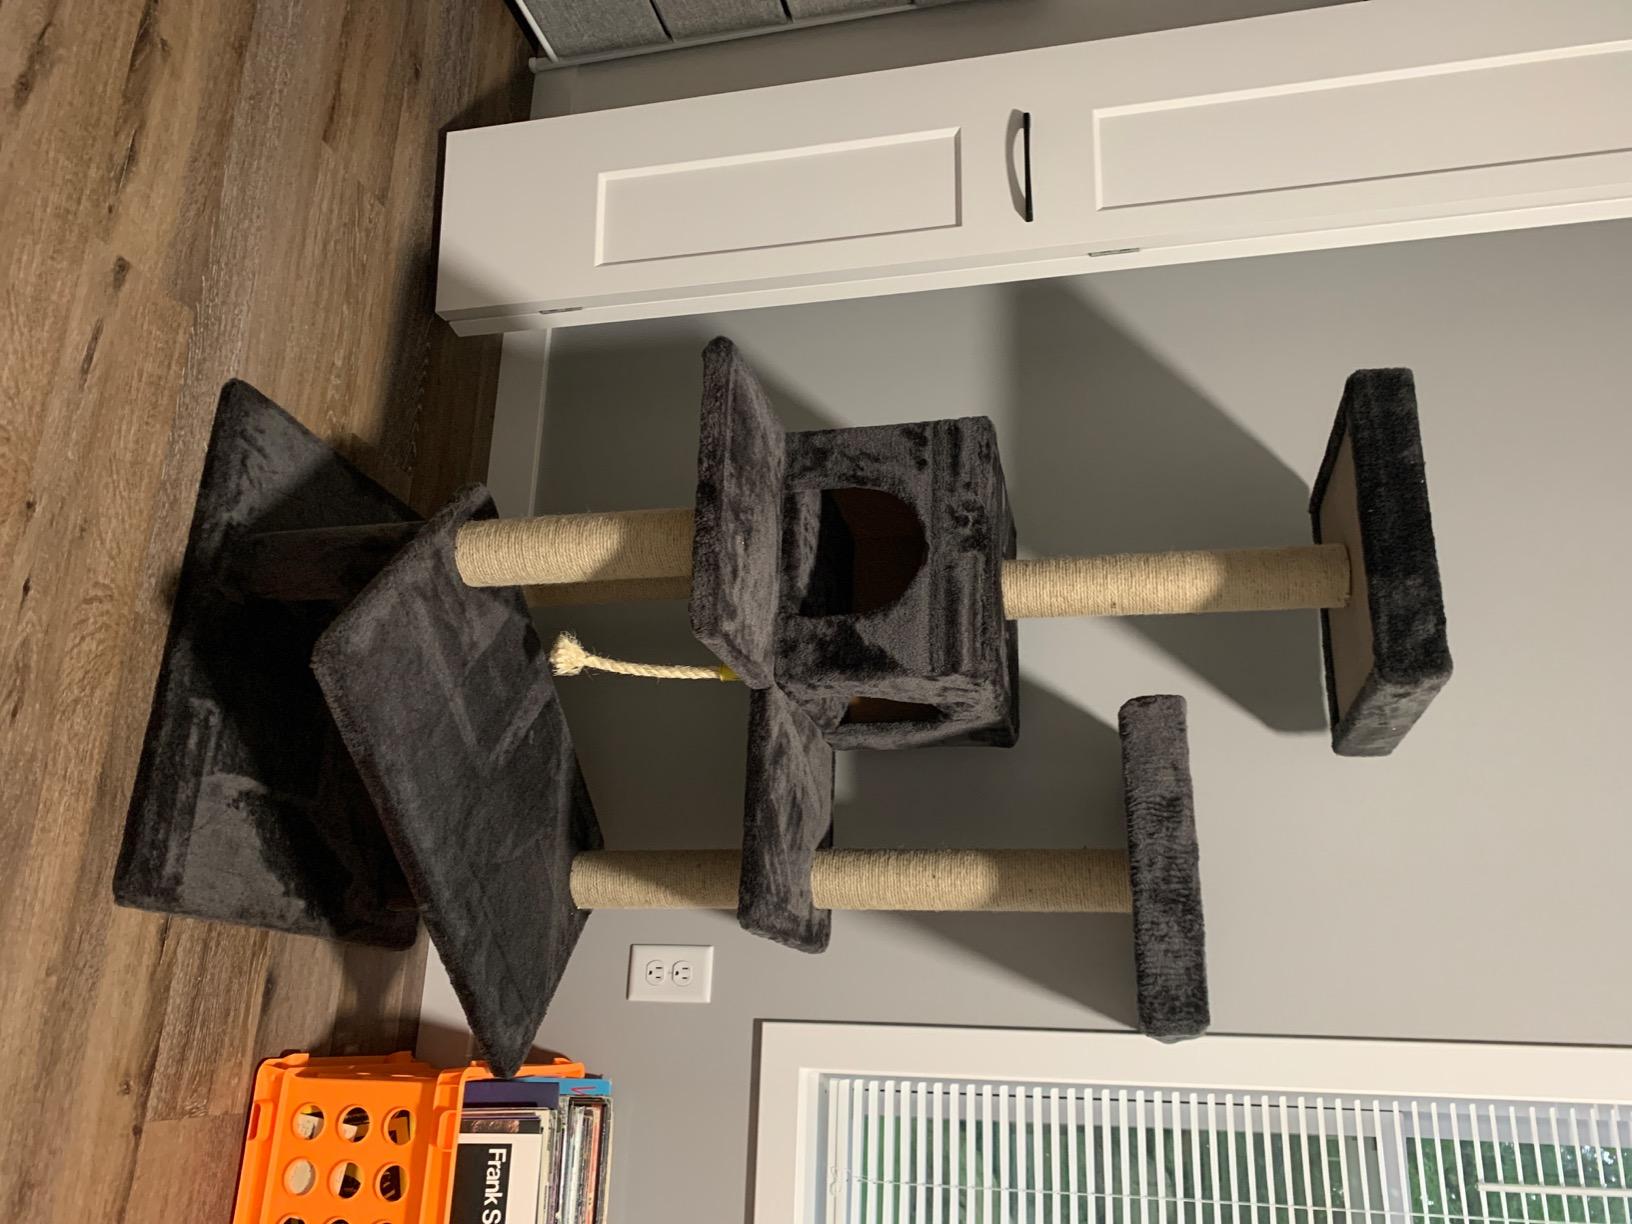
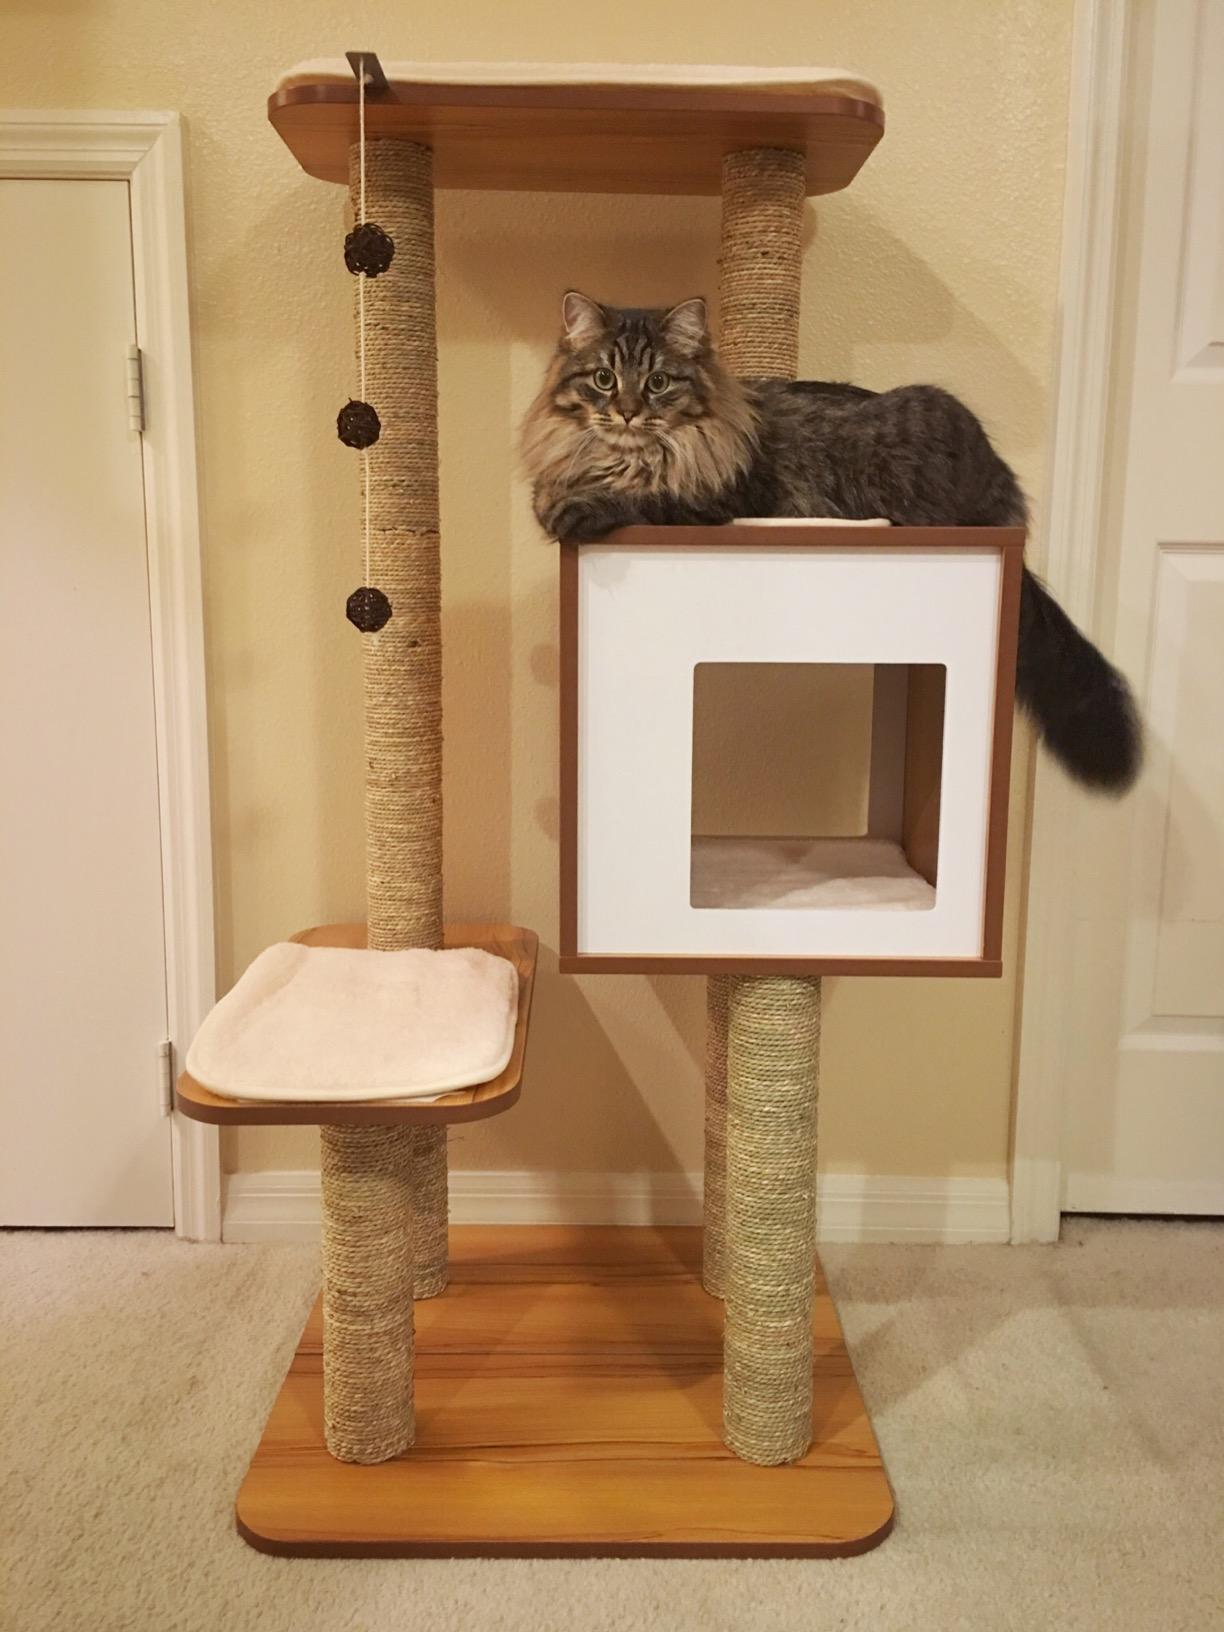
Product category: items_cat tree
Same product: no